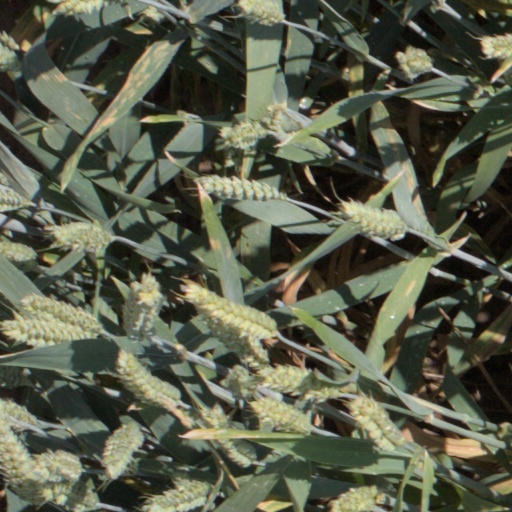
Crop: wheat